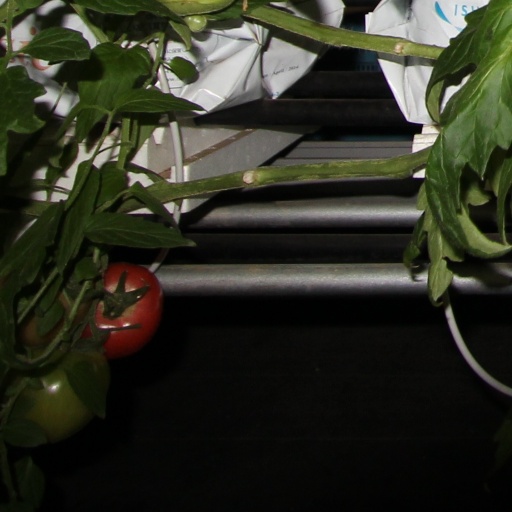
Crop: tomato